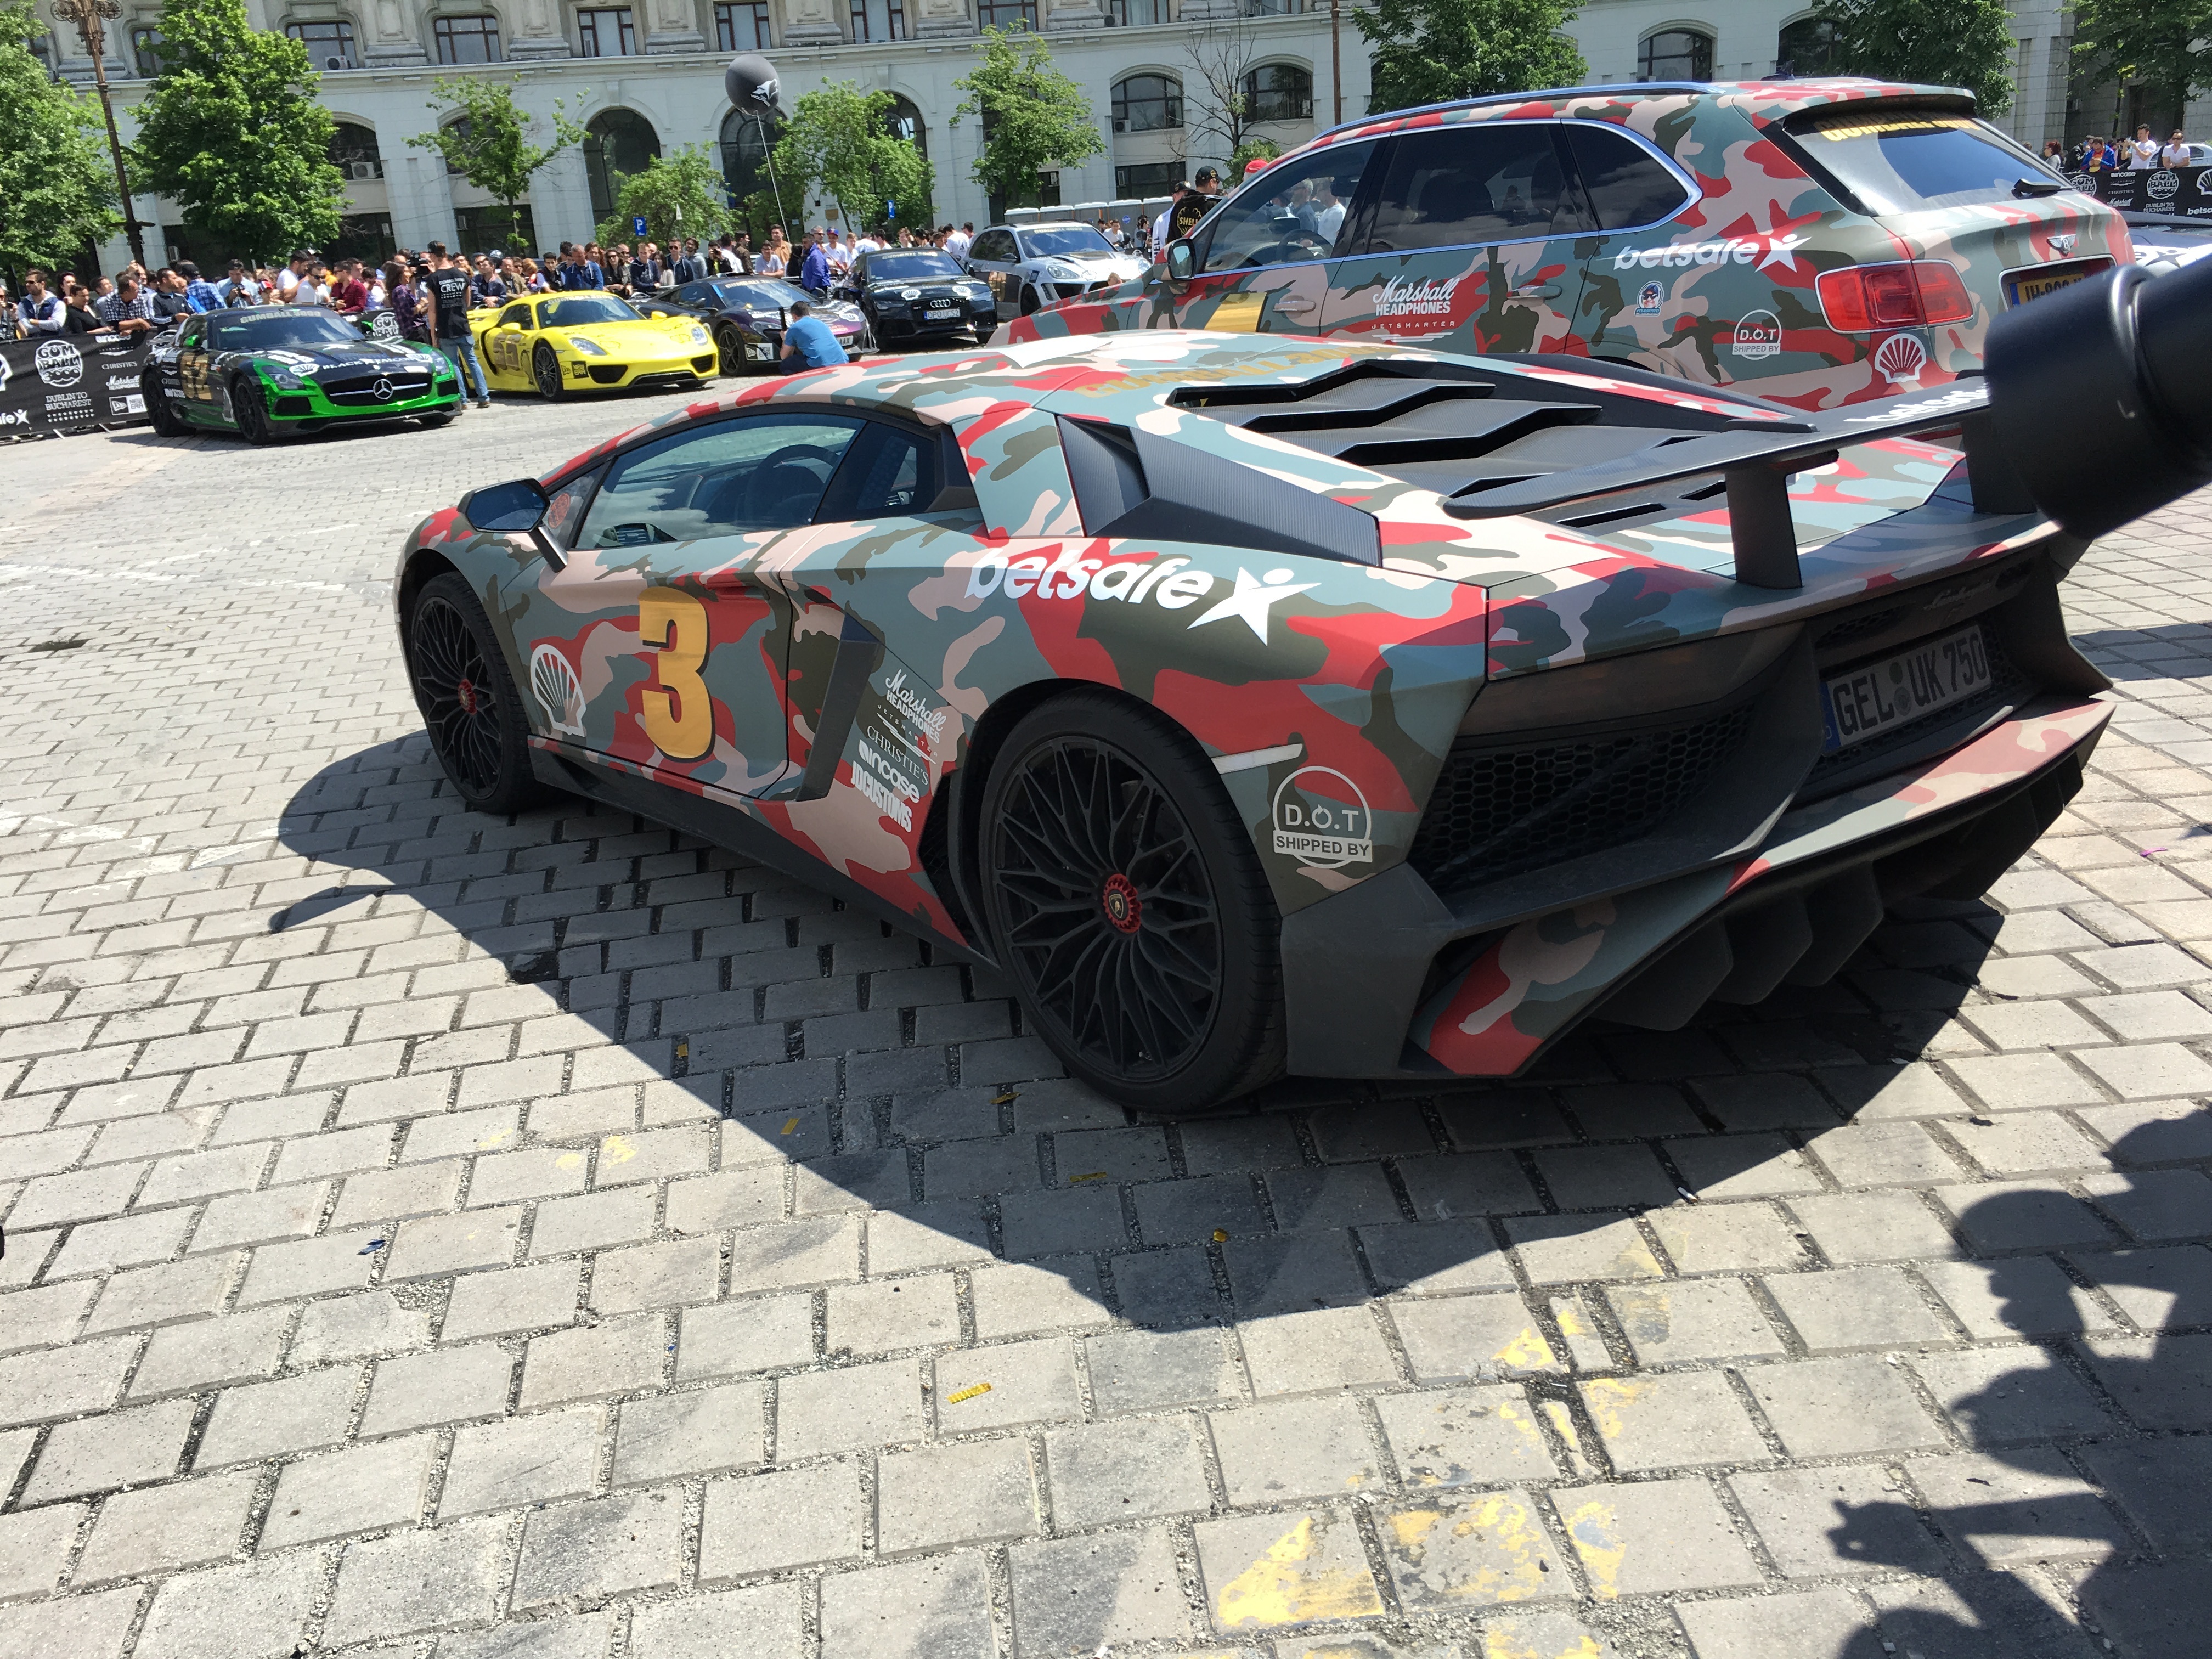
car, vehicle, land vehicle, sports car, supercar, lamborghini aventador, lamborghini, automotive design, luxury vehicle, automobile make, wheel, performance car